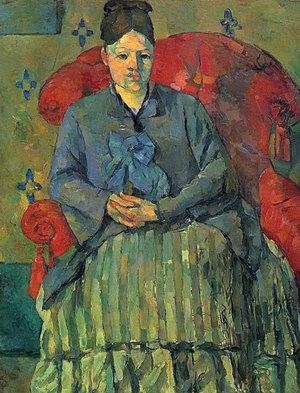
Paul Cézanne, ou Paul Cezanne, né le 19 janvier 1839 à Aix-en-Provence et mort le 22 octobre 1906 dans la même ville, est un peintre français, membre, un temps, du mouvement impressionniste, et considéré comme le précurseur du post-impressionnisme et du cubisme.